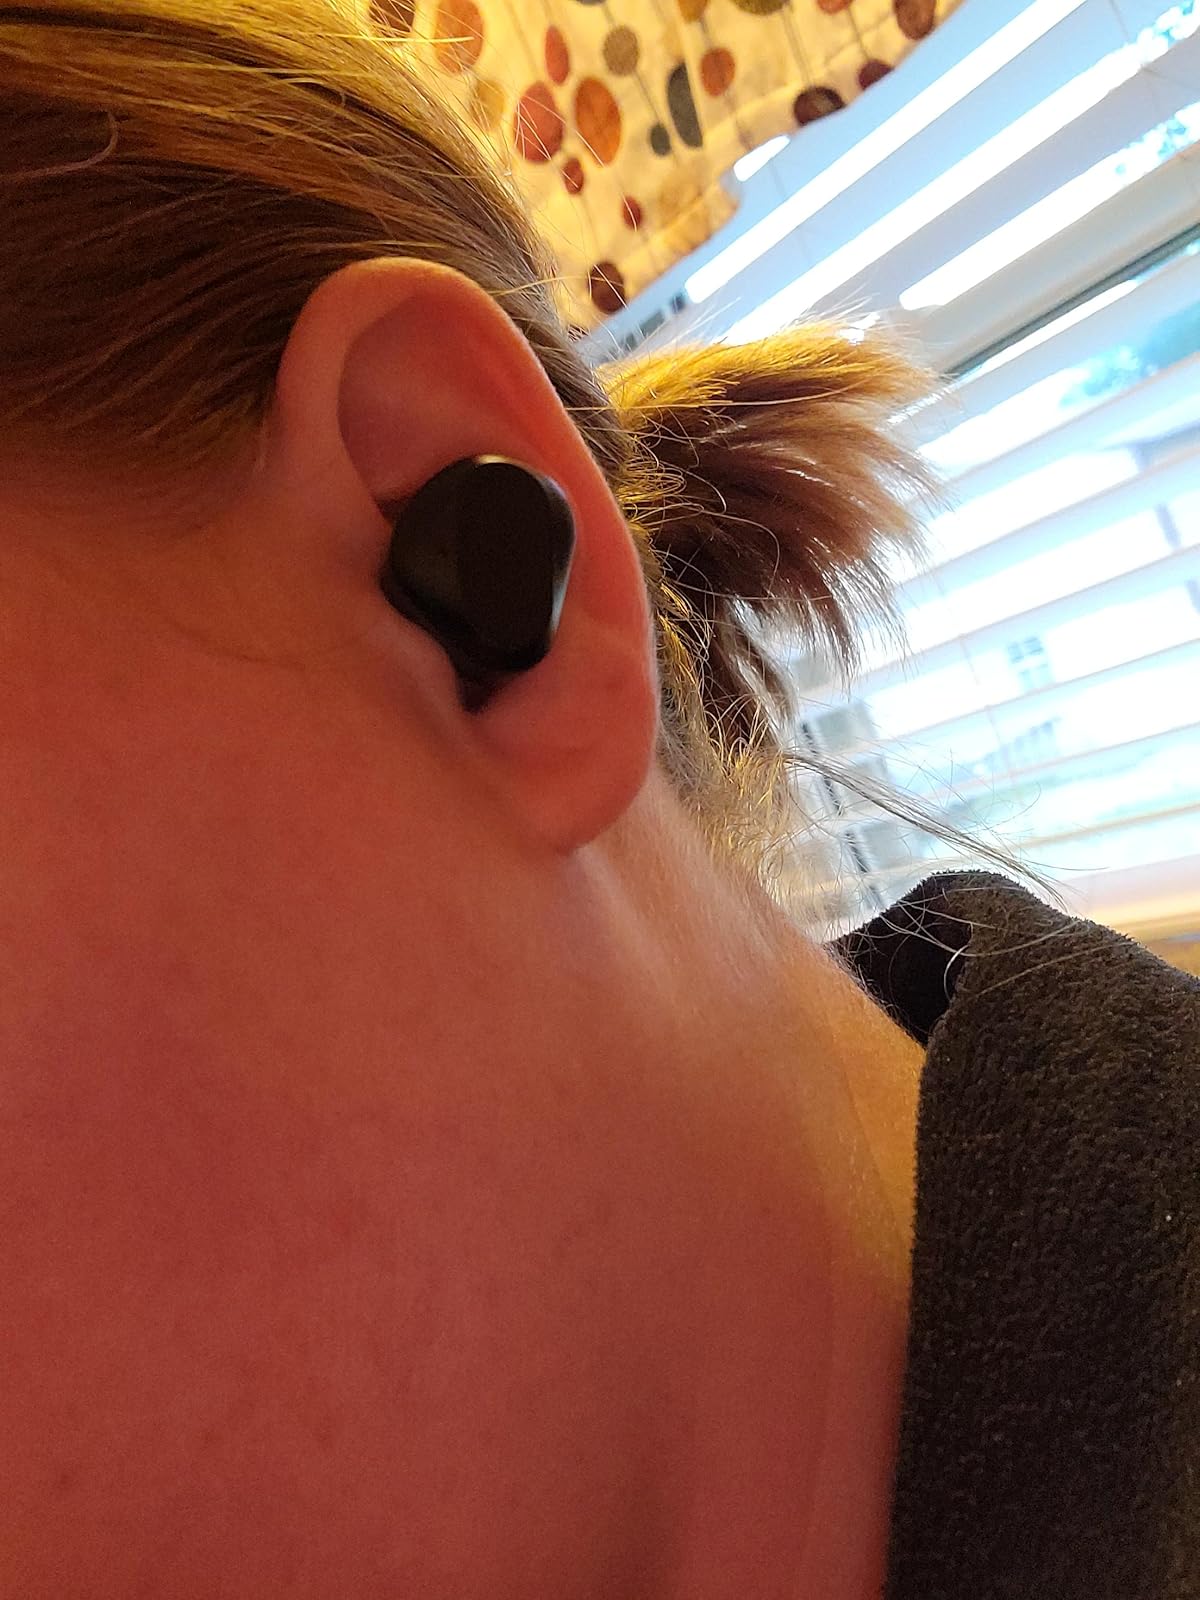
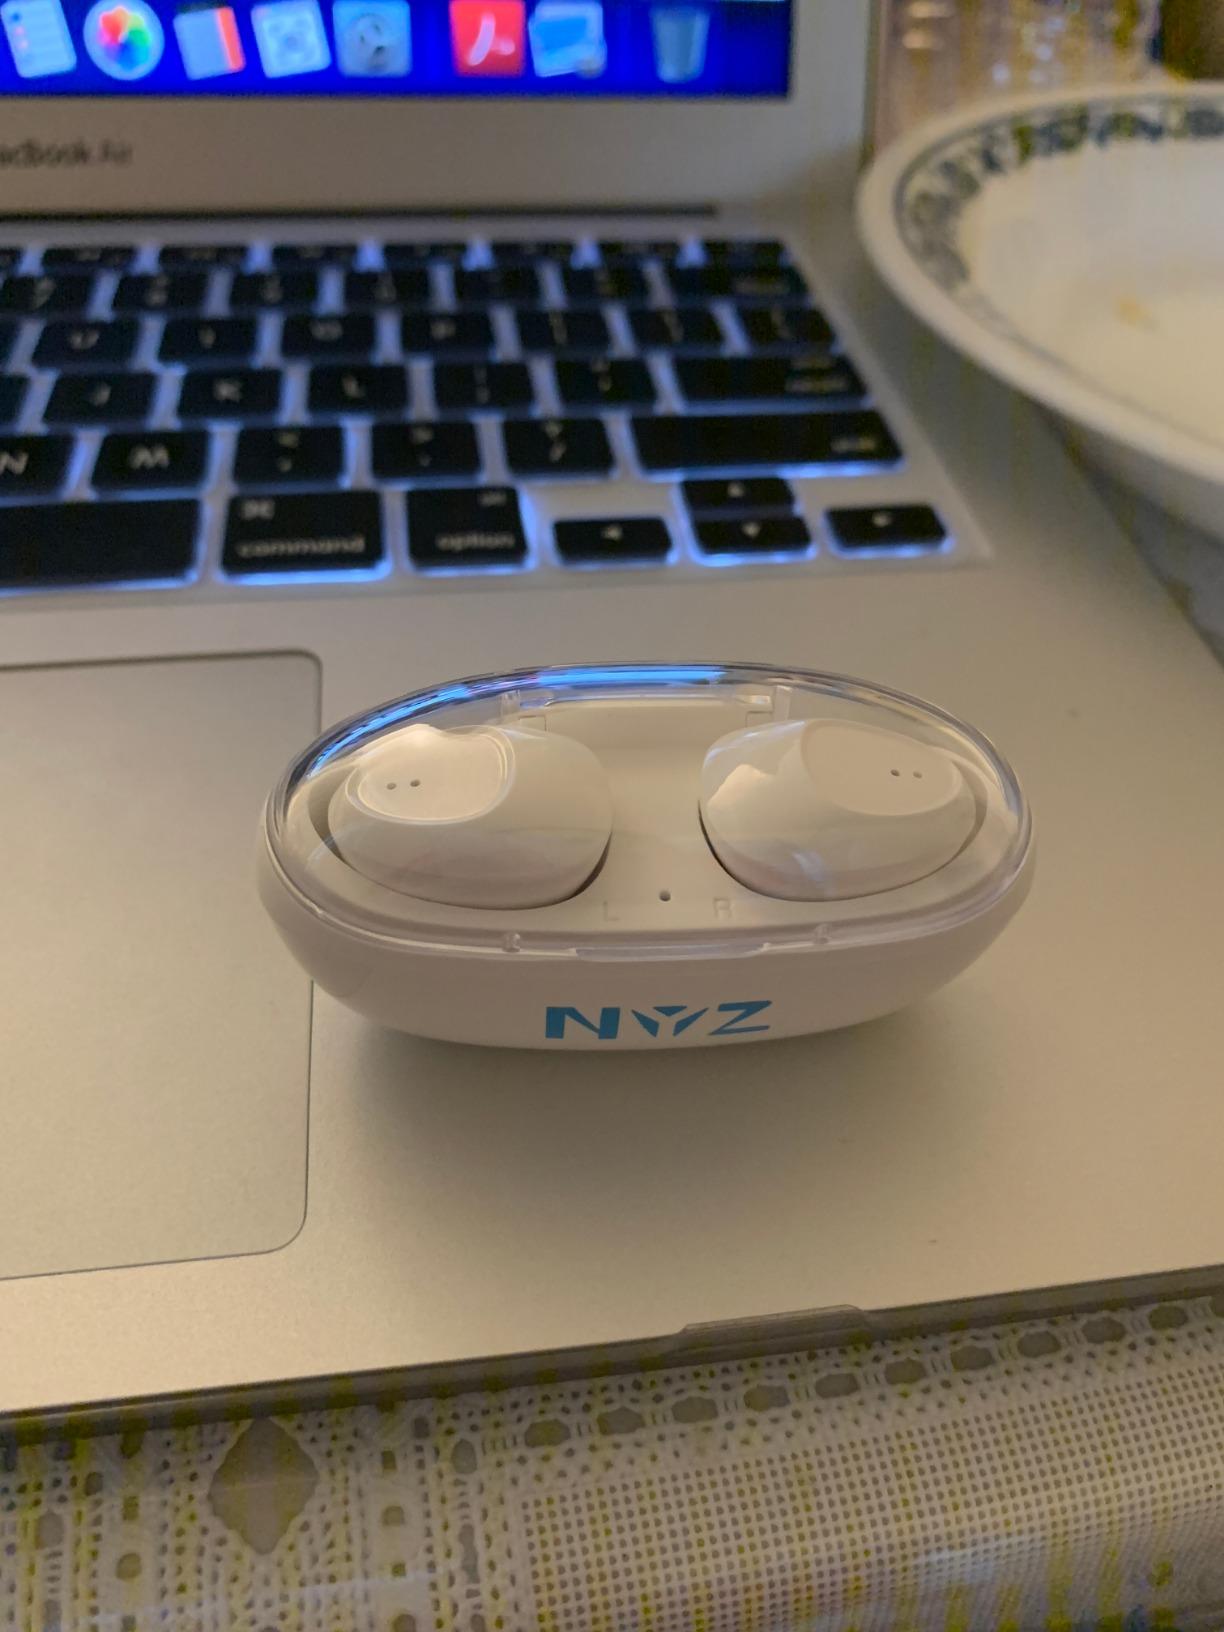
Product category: earbuds
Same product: no